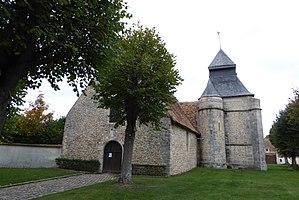
façades sud et ouest de l'église Saint-Hilaire, Charpont, Eure-et-Loir, France.
Charpont est une commune française située dans le département d'Eure-et-Loir en région Centre-Val de Loire. Traversée par l'Eure, elle se situe à 8 km de Dreux et 32 km de Chartres.